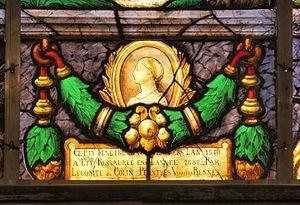
Vitrail de l'église Saint-Patern de Louvigné-de-Bais (Ille-et-Vilaine, France)